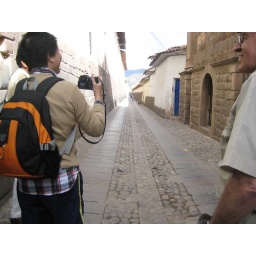
Original Incan walls &amp;amp; palaces (long white building on right) in Cuzco, Peru